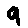
Label: 9